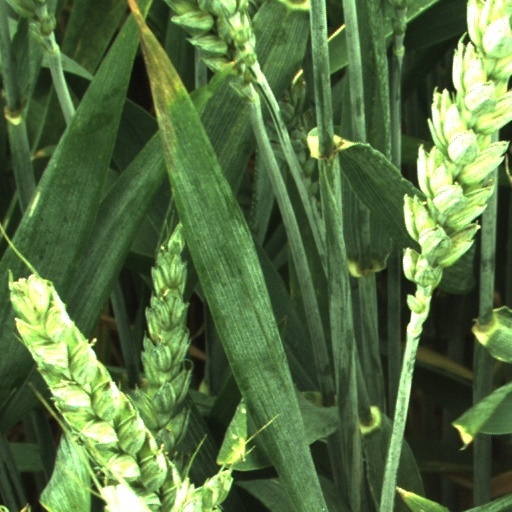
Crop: wheat